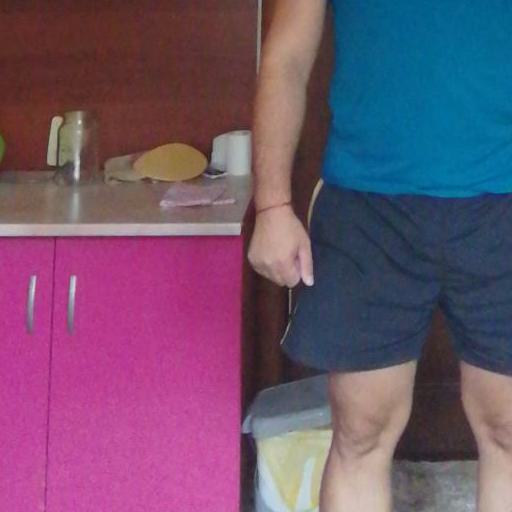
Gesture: no_gesture